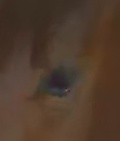
Face region: eyes (orbital_tightening_and_eye_area)
Pain indicator: moderately_present